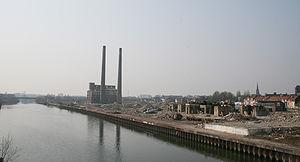
Partie rive gauche de la friche industrielle dite Friche Rhodia (anciennement ""Rhône Poulenc Chimie""), le long du Canal de la Deûle en aval de Lille, sur les communes de La Madeleine, Saint-André-lez-Lille et de Marquette-lez-Lille. Ce site conserve de lourdes séquelles de pollution ( Source
Une friche industrielle est un terrain laissé à l'abandon à la suite de l'arrêt de l'activité industrielle qui s'y exerçait. Elle a souvent un impact négatif sur son environnement. La dépollution et la viabilisation de ce type de terrain ont souvent un coût important que les collectivités locales ont du mal à prendre en charge mais la plupart des pays industrialisés, et l'Europe fournissent des fonds pour pouvoir les réhabiliter et les recycler. La réhabilitation des sites peut aussi comprendre une stratégie de valorisation du patrimoine qu'ils représentent pour le territoire dans lequel ils s'inscrivent et pour les populations de ces derniers.
Le site Kuhlmann-Rhodia désigne un vaste complexe chimique situé au nord de Lille, en activité de 1847 jusqu'à son démantèlement complet en 2005. Il s'étendait de part et d'autre de la Deûle, à cheval sur les communes de La Madeleine, Marquette et Saint-André.